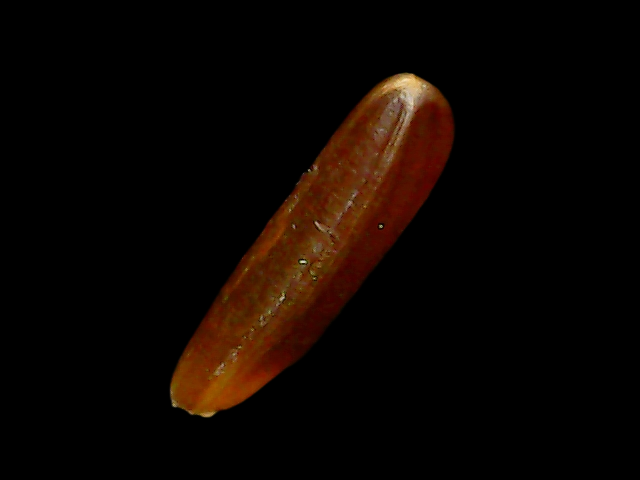
Rice variety: Binadhan20